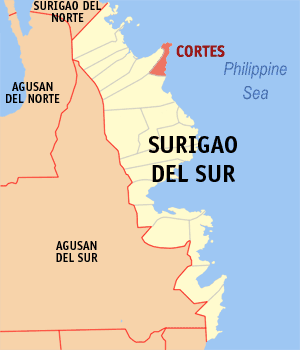
Cortes est une localité de la province du Surigao du Sud, aux Philippines. En 2015, elle compte 15 912 habitants.